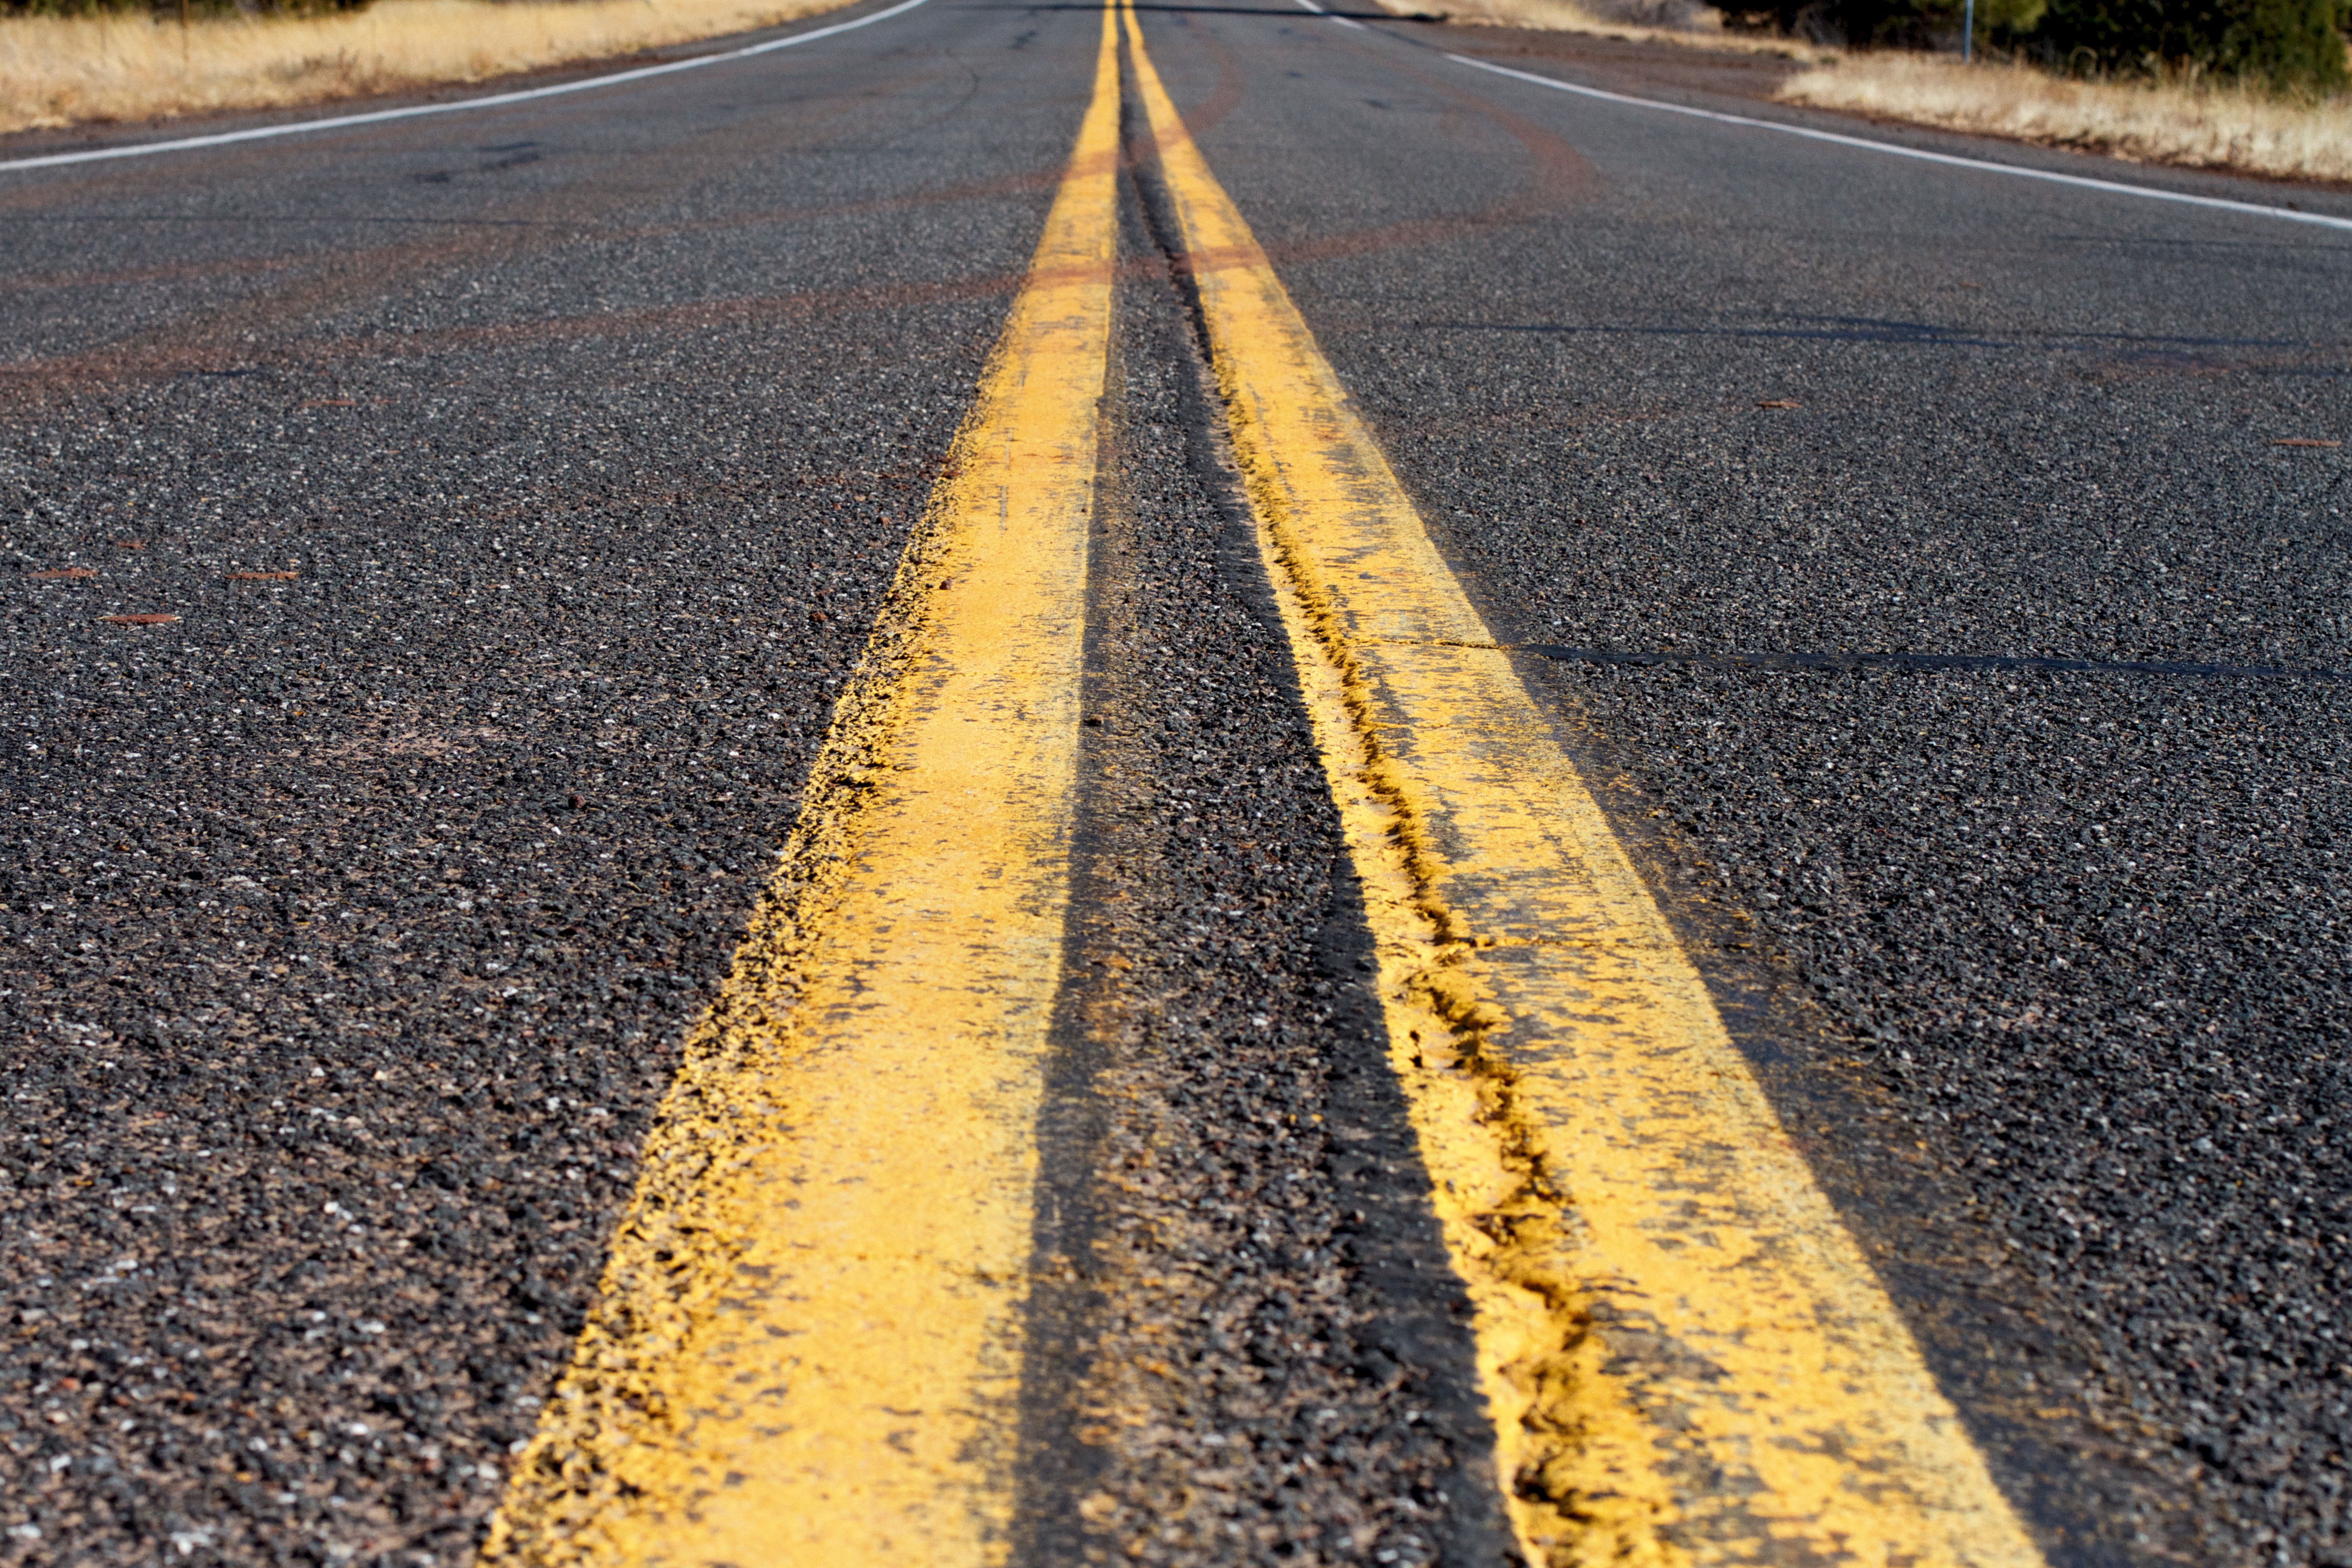
track, road, field, highway, asphalt, line, soil, lane, infrastructure, bellyontheroad, pedestrian crossing, road surface, nonbuilding structure